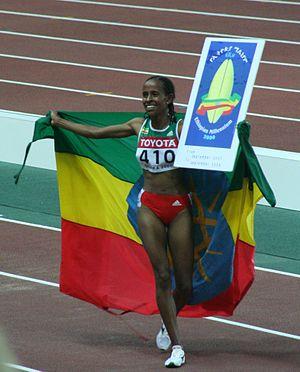
L'Éthiopie, en forme longue la république démocratique fédérale d’Éthiopie, en amharique Ītyōṗṗyā, ኢትዮጵያ et ye-Ītyōṗṗyā Fēdēralāwī Dīmōkrāsīyāwī Rīpeblīk, የኢትዮጵያ ፌዴራላዊ ዲሞክራሲያዊ ሪፐብሊክ, est un État de la Corne de l'Afrique. L'Éthiopie a des frontières communes avec l'Érythrée au nord, la Somalie à l'est-sud-est, le Soudan au nord-ouest, le Soudan du Sud à l'ouest-sud-ouest, le Kenya au sud et la république de Djibouti au nord-est. Depuis l'indépendance de l'Érythrée en 1993, l'Éthiopie n'a plus d'accès à la mer.
La culture de l'Éthiopie, pays enclavé de la Corne de l'Afrique, désigne d'abord les pratiques culturelles observables de ses 103 000 000 d'habitants.